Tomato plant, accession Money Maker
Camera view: tilt-top (135 deg); turntable rotation: 30 degrees
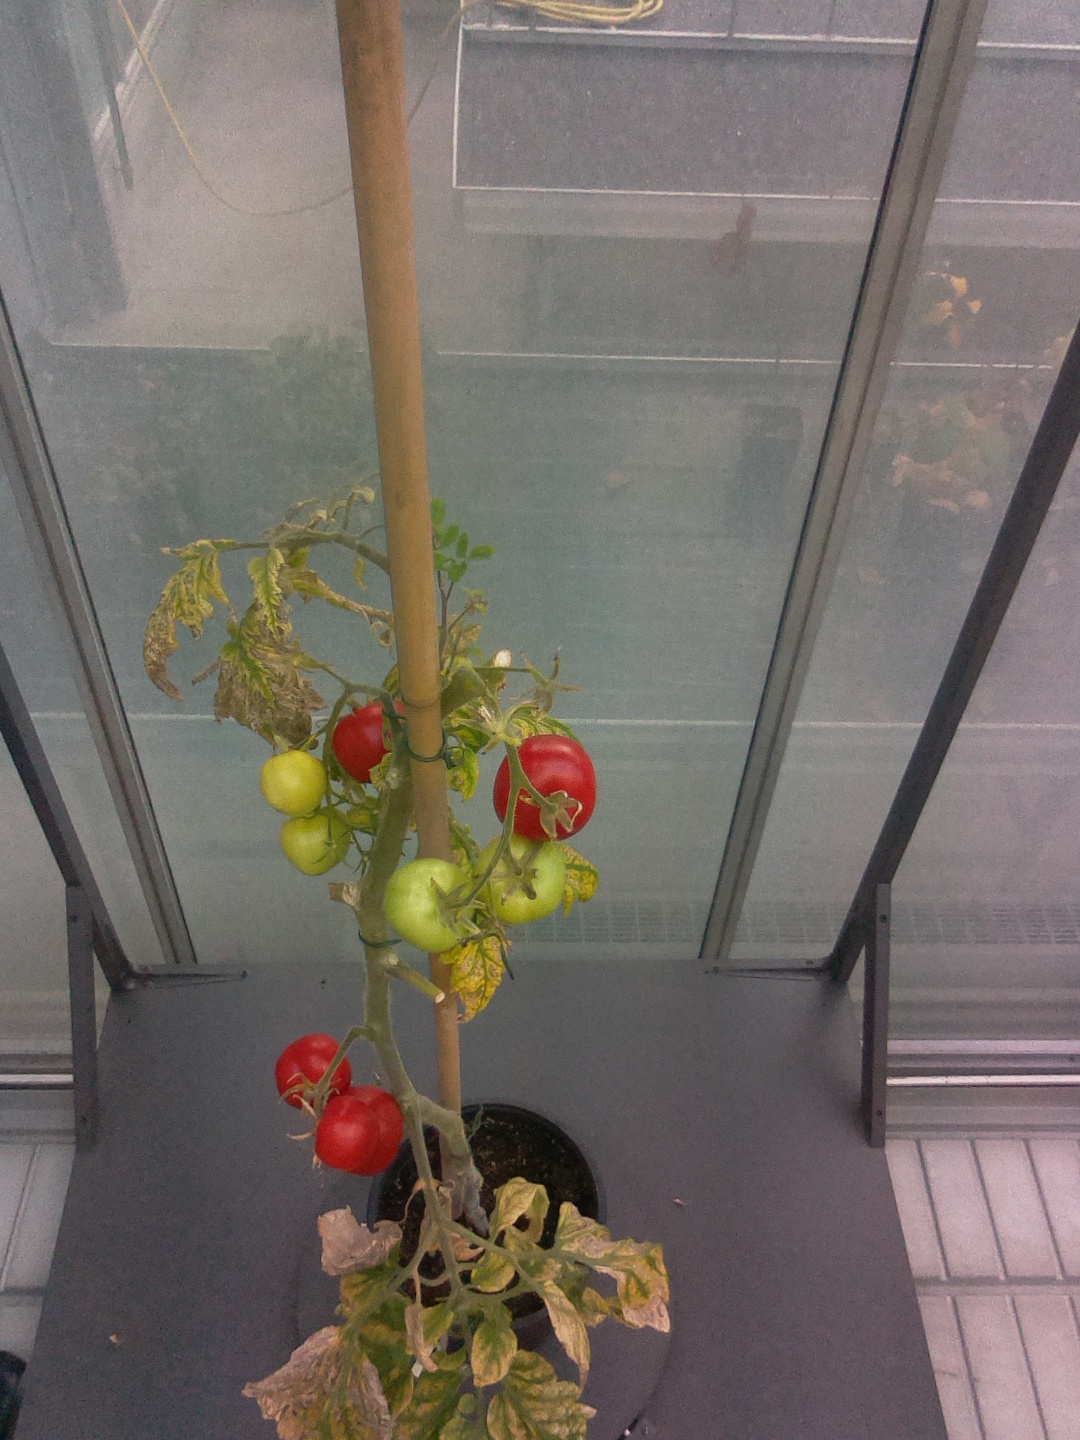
BBCH growth stage 86: 60%-70% of fruits show typical fully ripe color